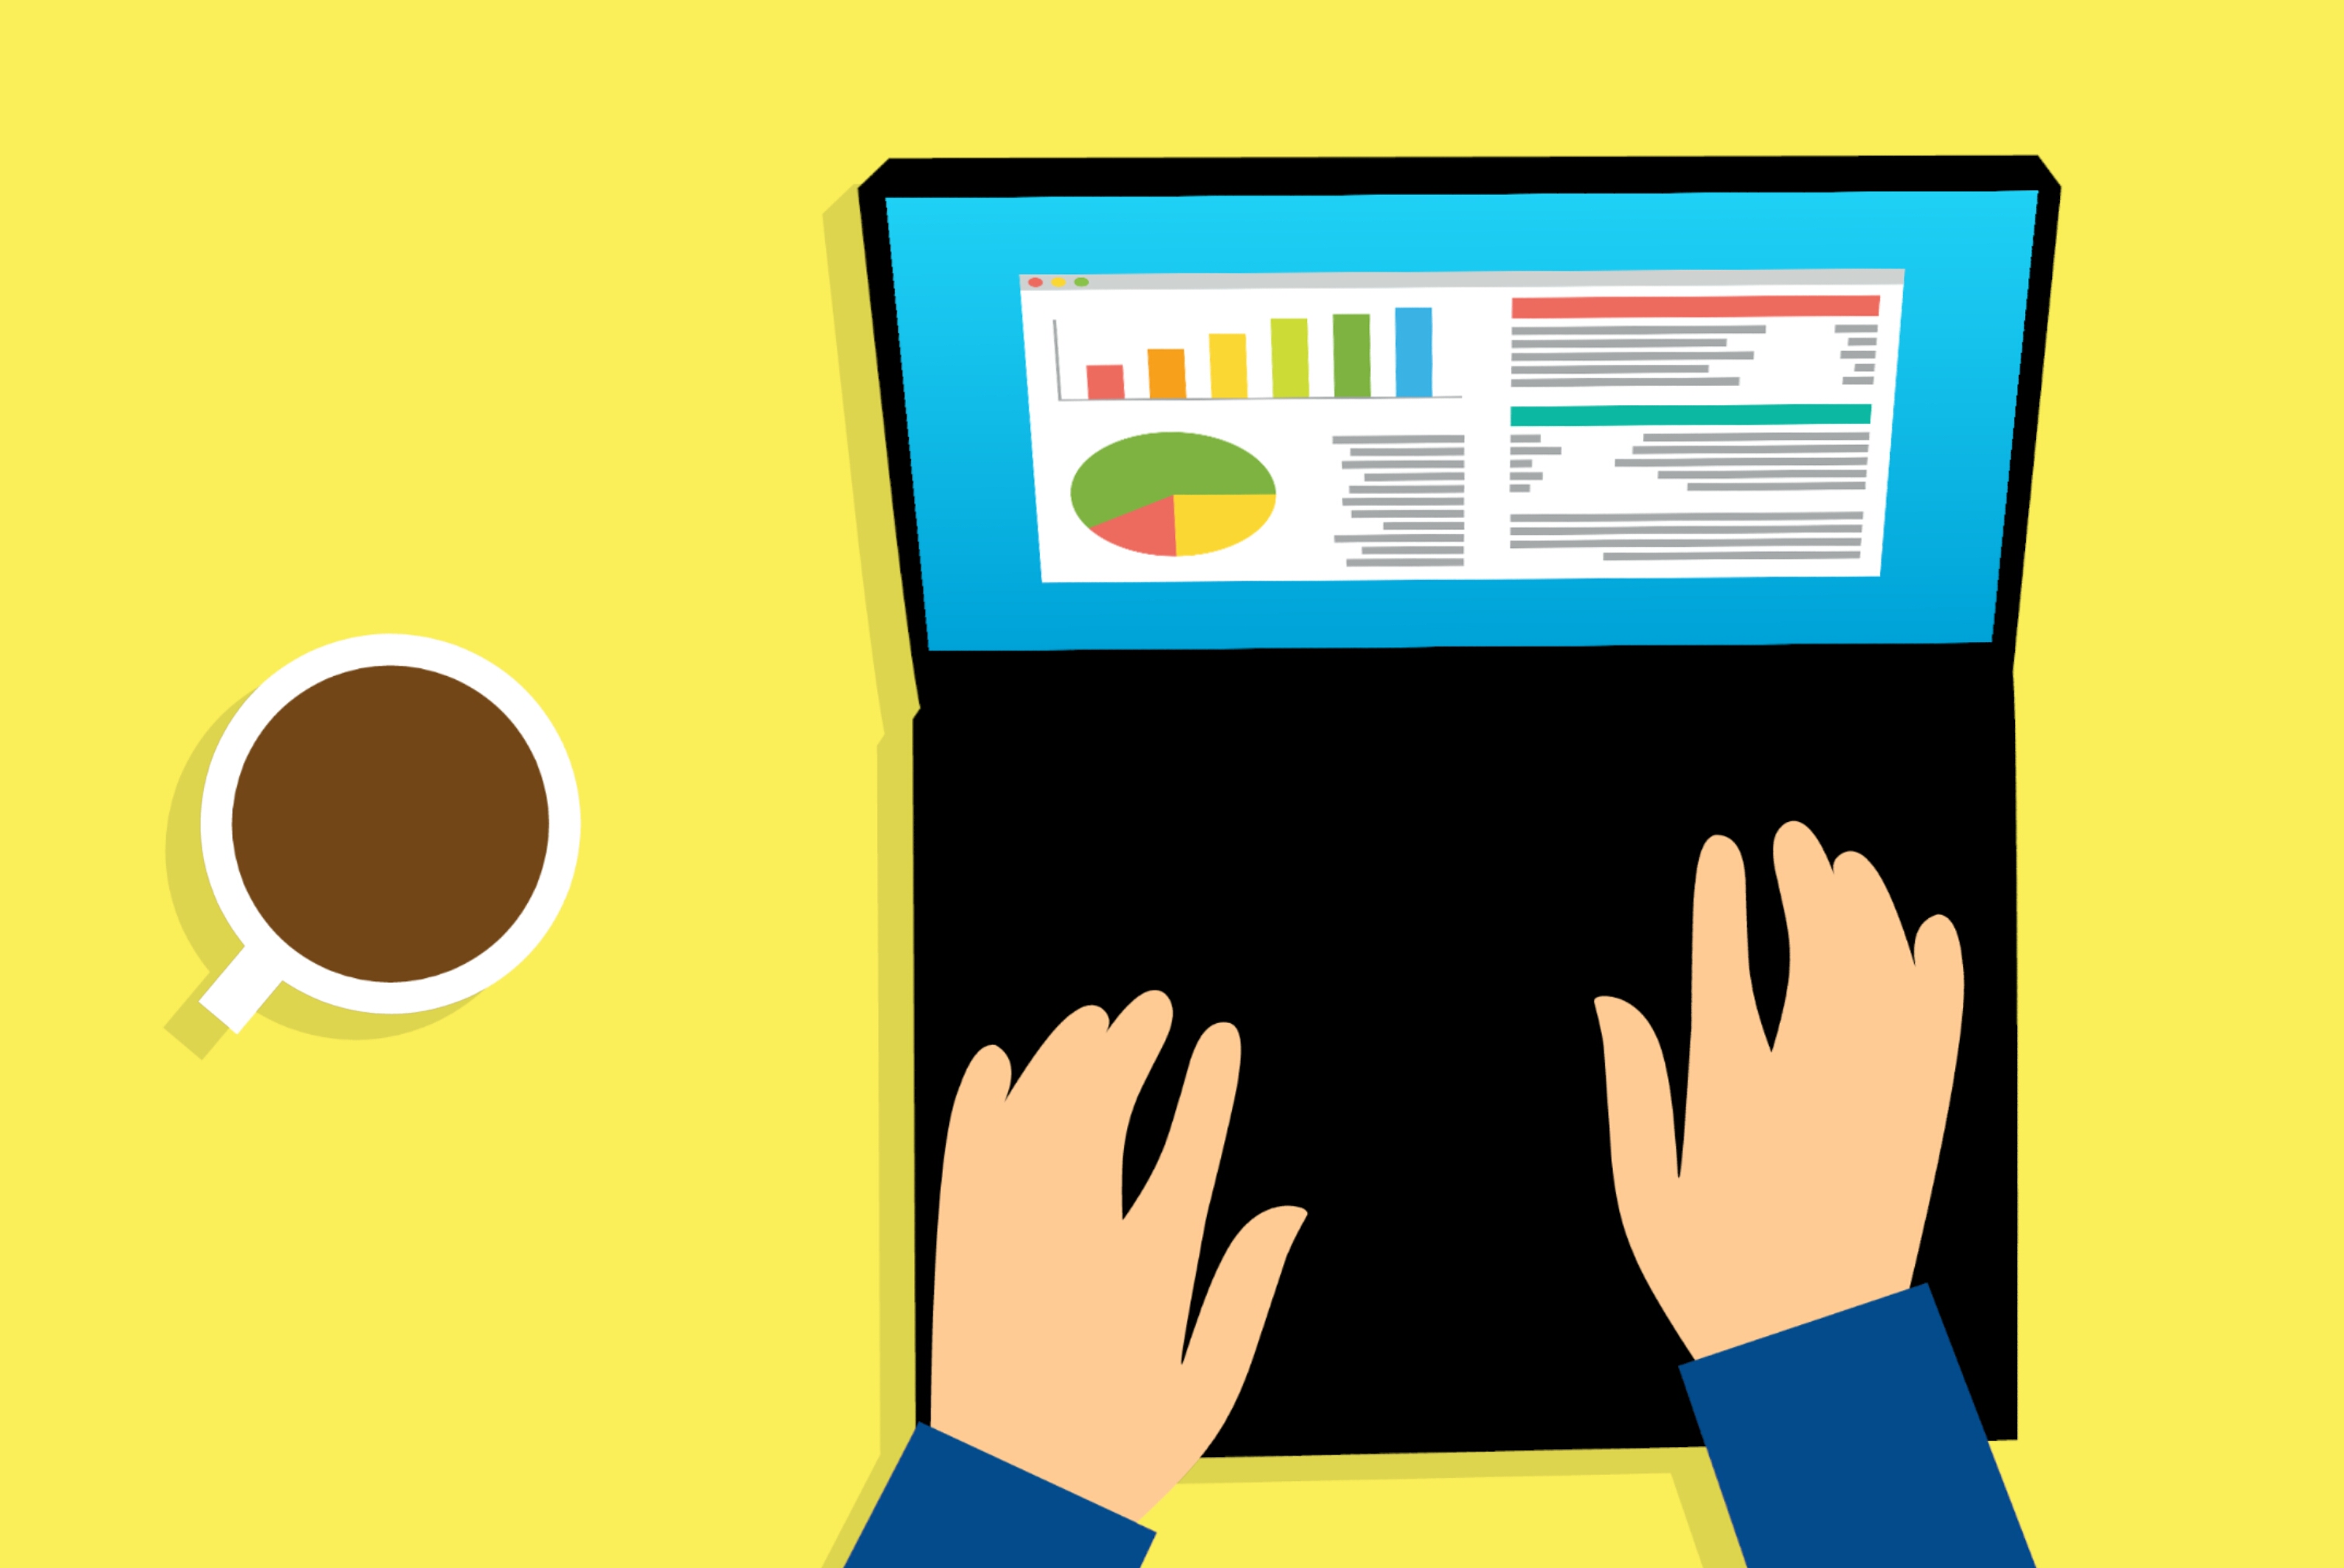
analysis, laptop, business, style, cartoon, graph, chart, technology, finance, monitor, screen, market, concept, financial, data, office, internet, money, report, growth, pc, statistic, symbol, display, analytics, yellow, text, product, font, line, human behavior, communication, area, graphic design, brand, logo, illustration, graphics, clip art, icon